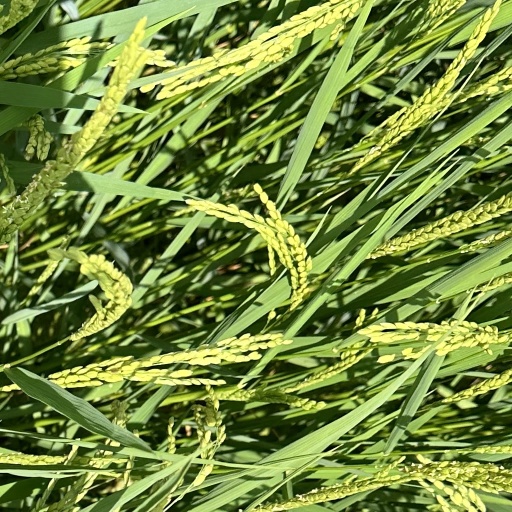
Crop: rice